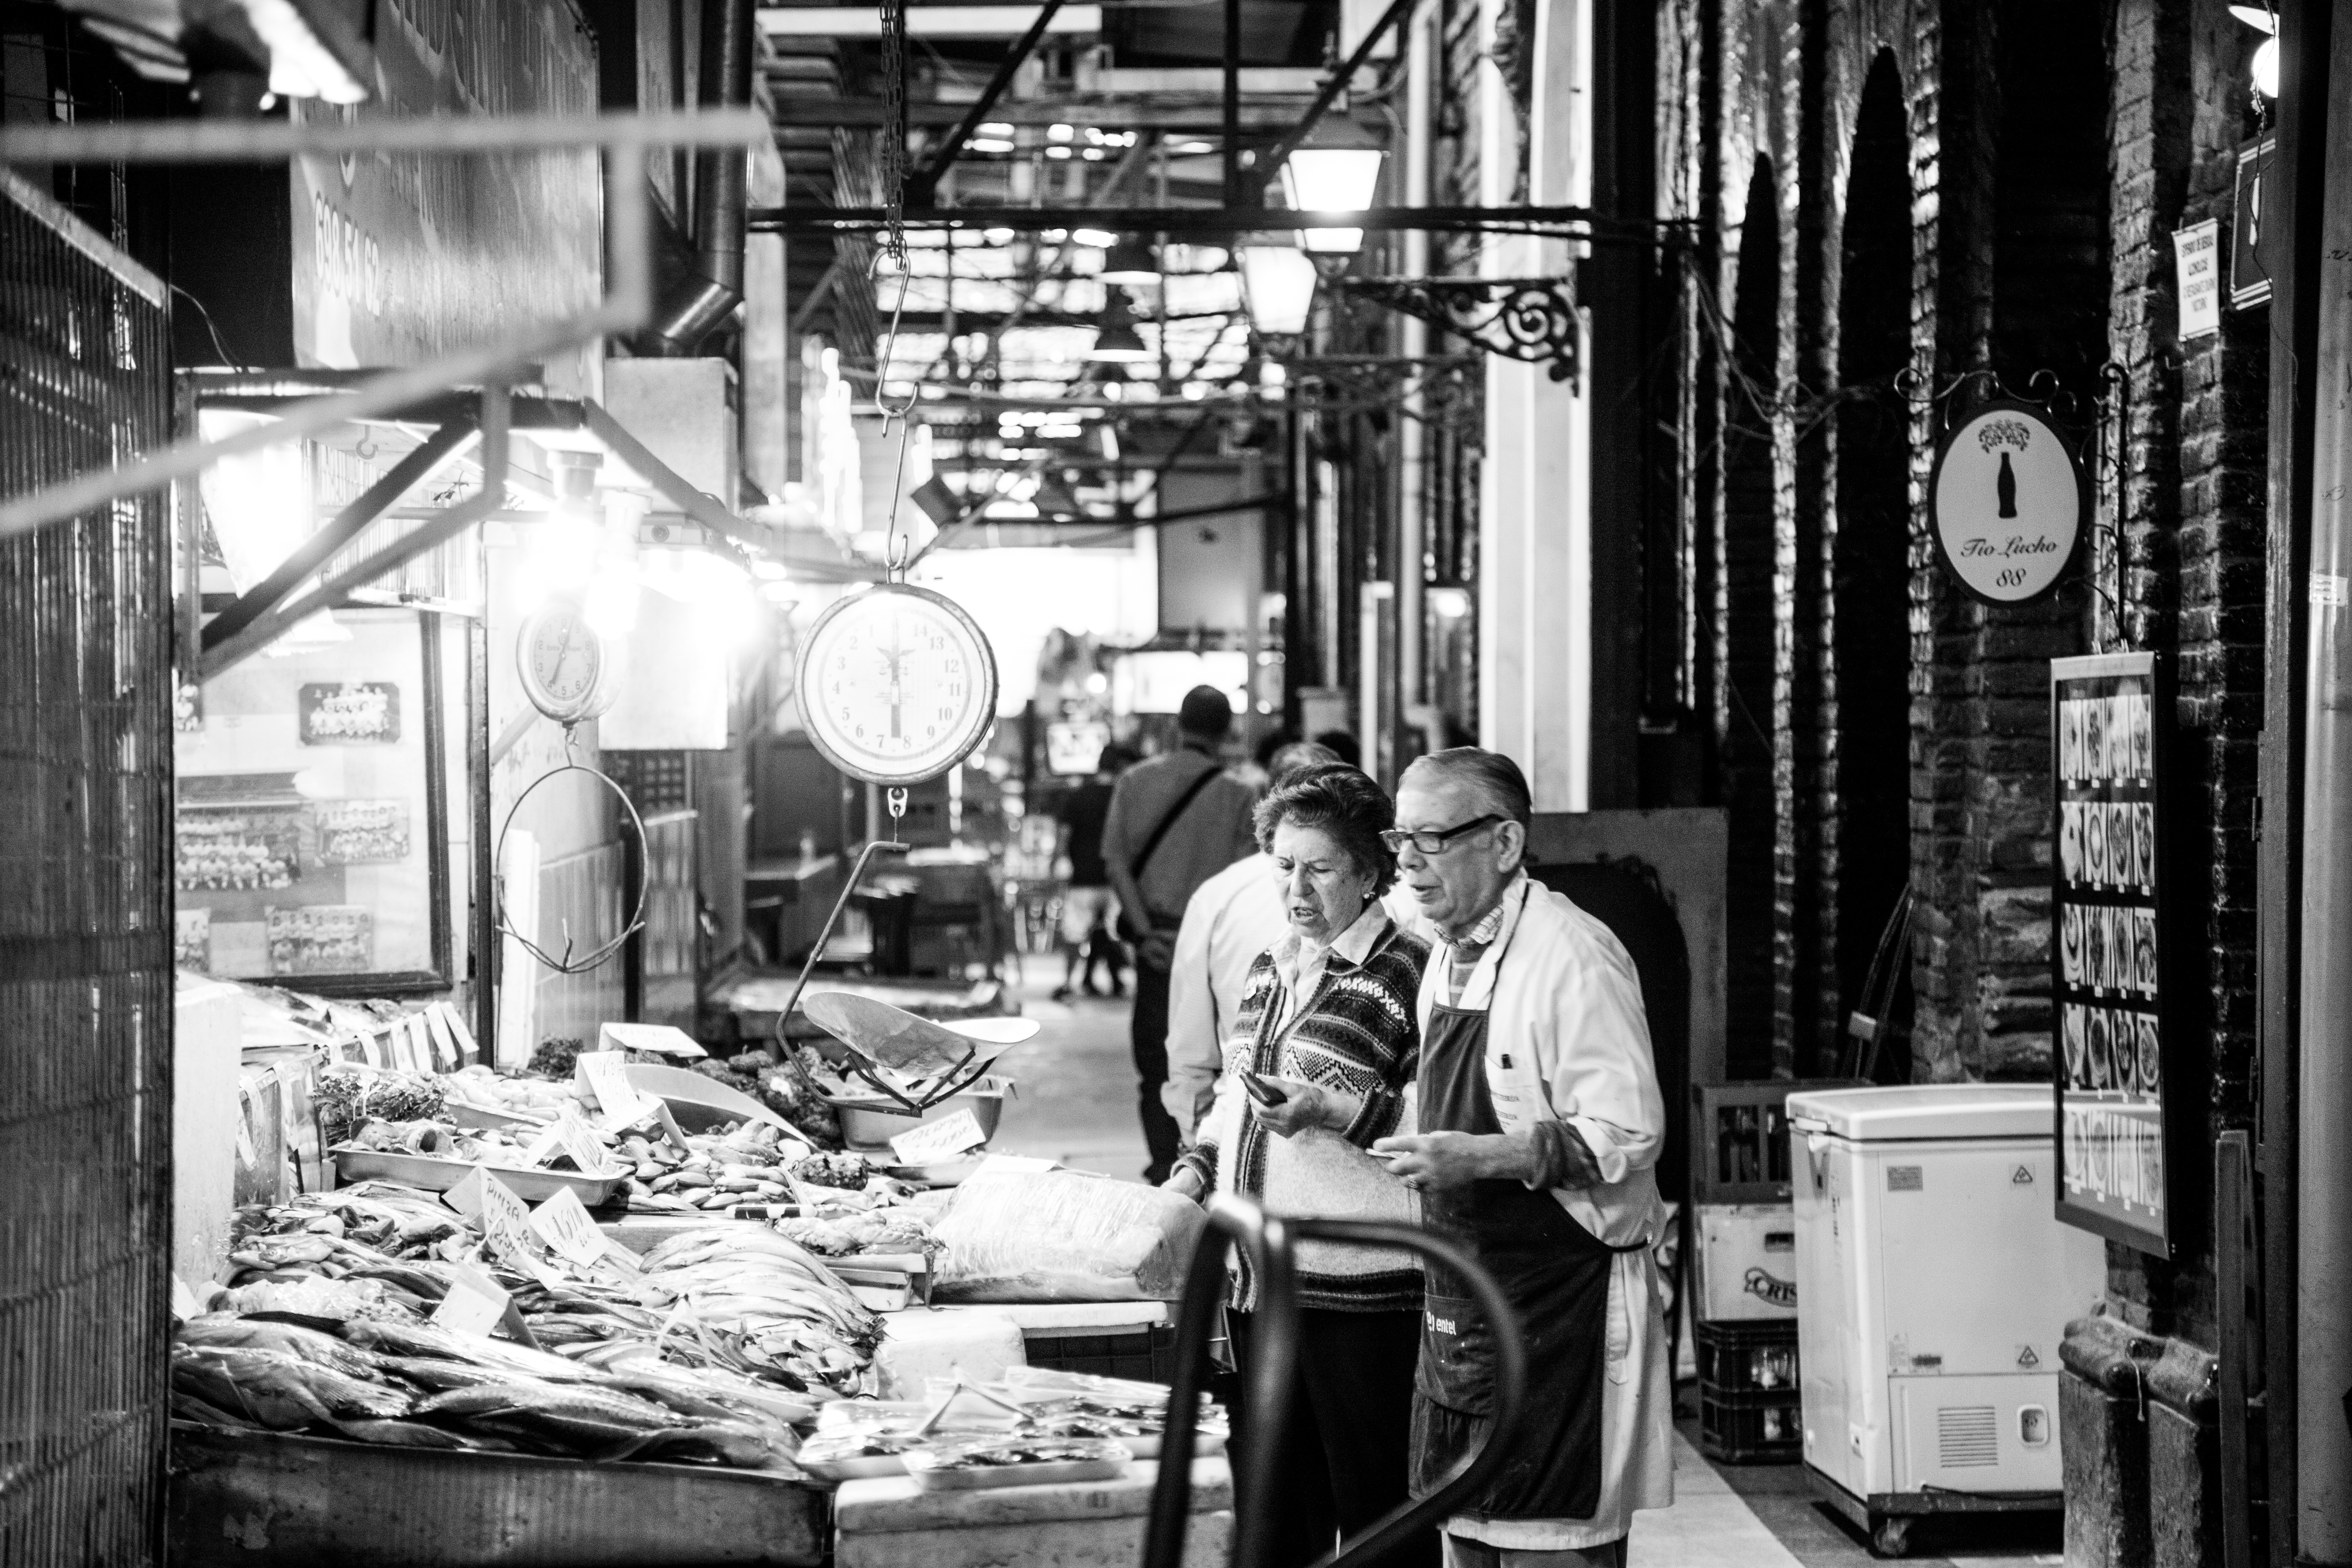
black and white, road, street, fishing, factory, market, monochrome, fish, black white, chile, market stall, fish market, spain, infrastructure, crabs, photograph, exotic, frisch, sell, angler, fischer, traditionally, sea animals, shopping market, market shopping, monochrome photography